Louise Lateau

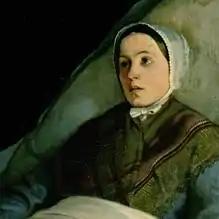
Louise Lateau

Louise Lateau (born 29 January 1850 at Bois-d'Haine, in Belgium, died on 25 August 1883 at Bois-d'Haine) was a mystic and stigmatist.